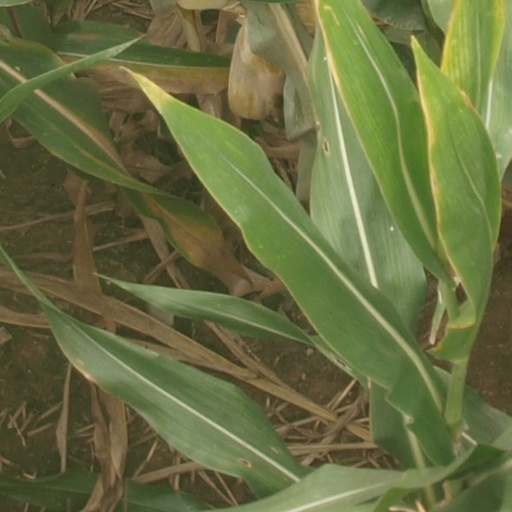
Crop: maize; corn